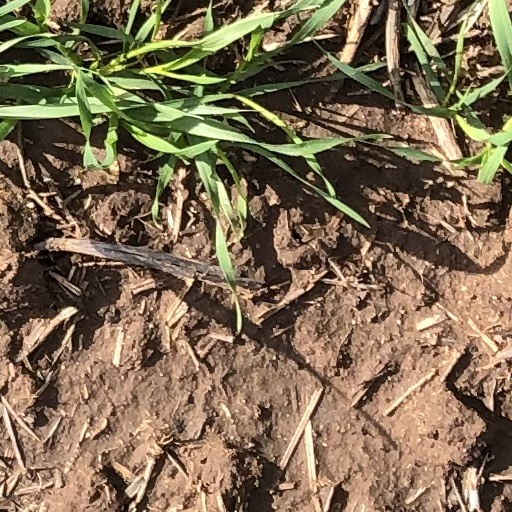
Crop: wheat